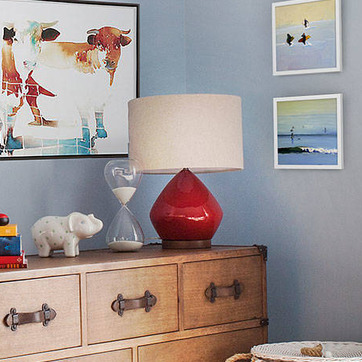
Material: ceramic